Transport in Tirunelveli

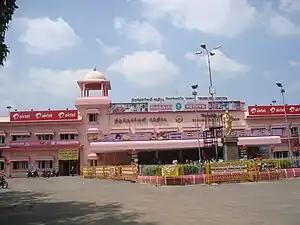

There are 4 bus stands in Tirunelveli city, the Bharat Ratna Dr. M.G.R. Bus Stand, the Periyar Junction Bus Stand, the Palayamkottai Bus Stand, and the Omni Bus Stand. The Main bus station was relocated from Tirunelveli Junction to Veinthankulam near Perumalpuram in 2003. The main bus stand has been developed under the Smart City Projects at a total cost of Rs. 50.72 crores (500.72 million). Renamed as the Bharat Ratna Dr. MGR Bus Stand, it was inaugurated by Chief Minister M.K. Stalin on 8 December 2021 through video conferencing. It is the 3rd largest bus terminal in Tamil Nadu after Koyambedu in Chennai and Madurai Mattuthavani. The Junction Periyar Old Bus Stand serves as the main Intra-city Bus Terminal. Some Omni buses due to traffic in and around the bus stand, operate on the North and South Bypass roads. Palayankottai Bus Stand is also an important Intra-city bus terminal.